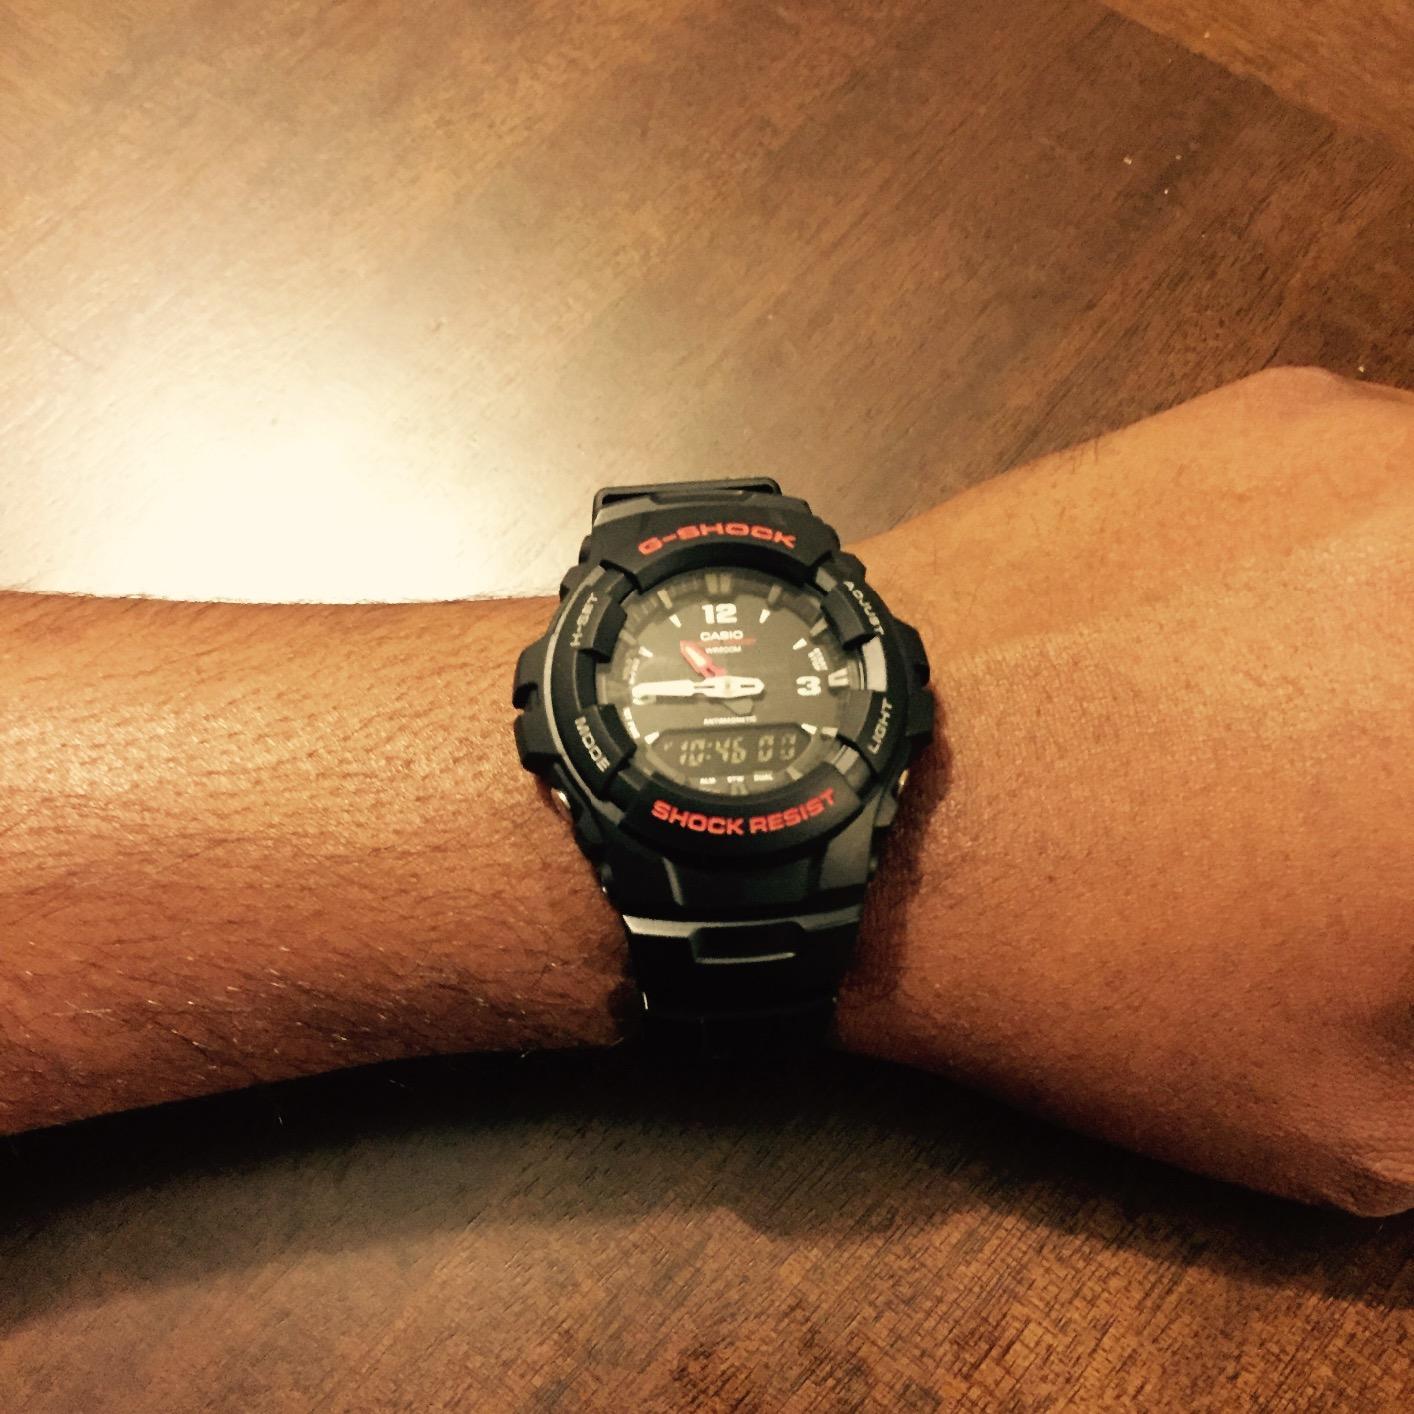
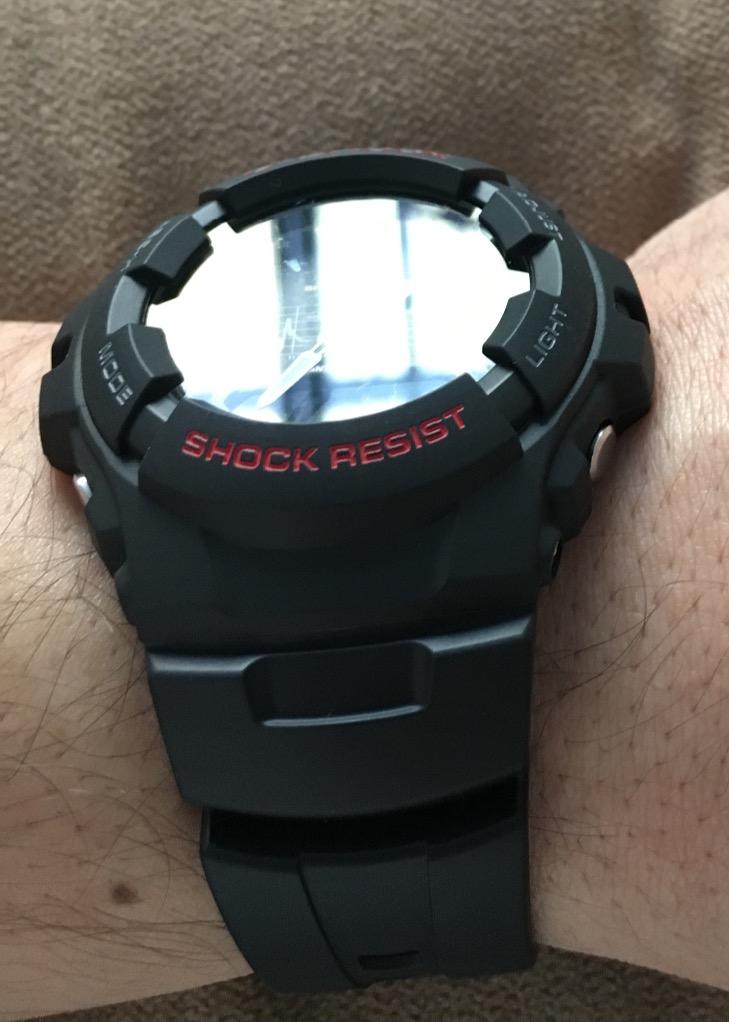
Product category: accessories_watch
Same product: yes